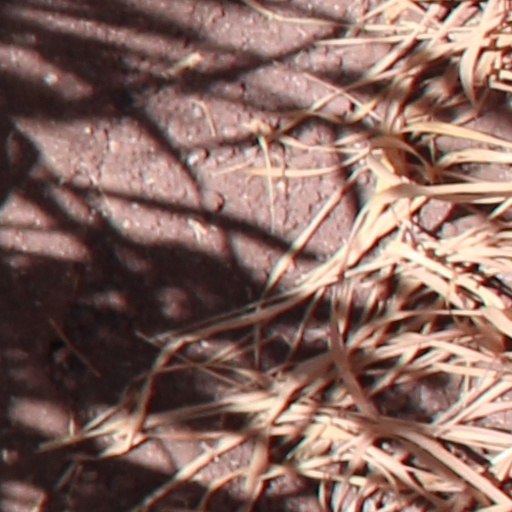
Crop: wheat